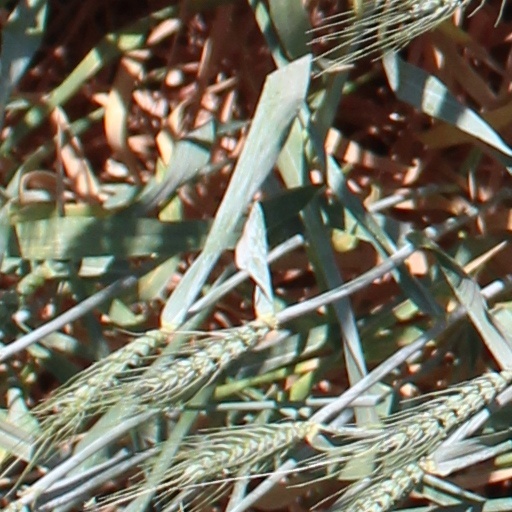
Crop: wheat